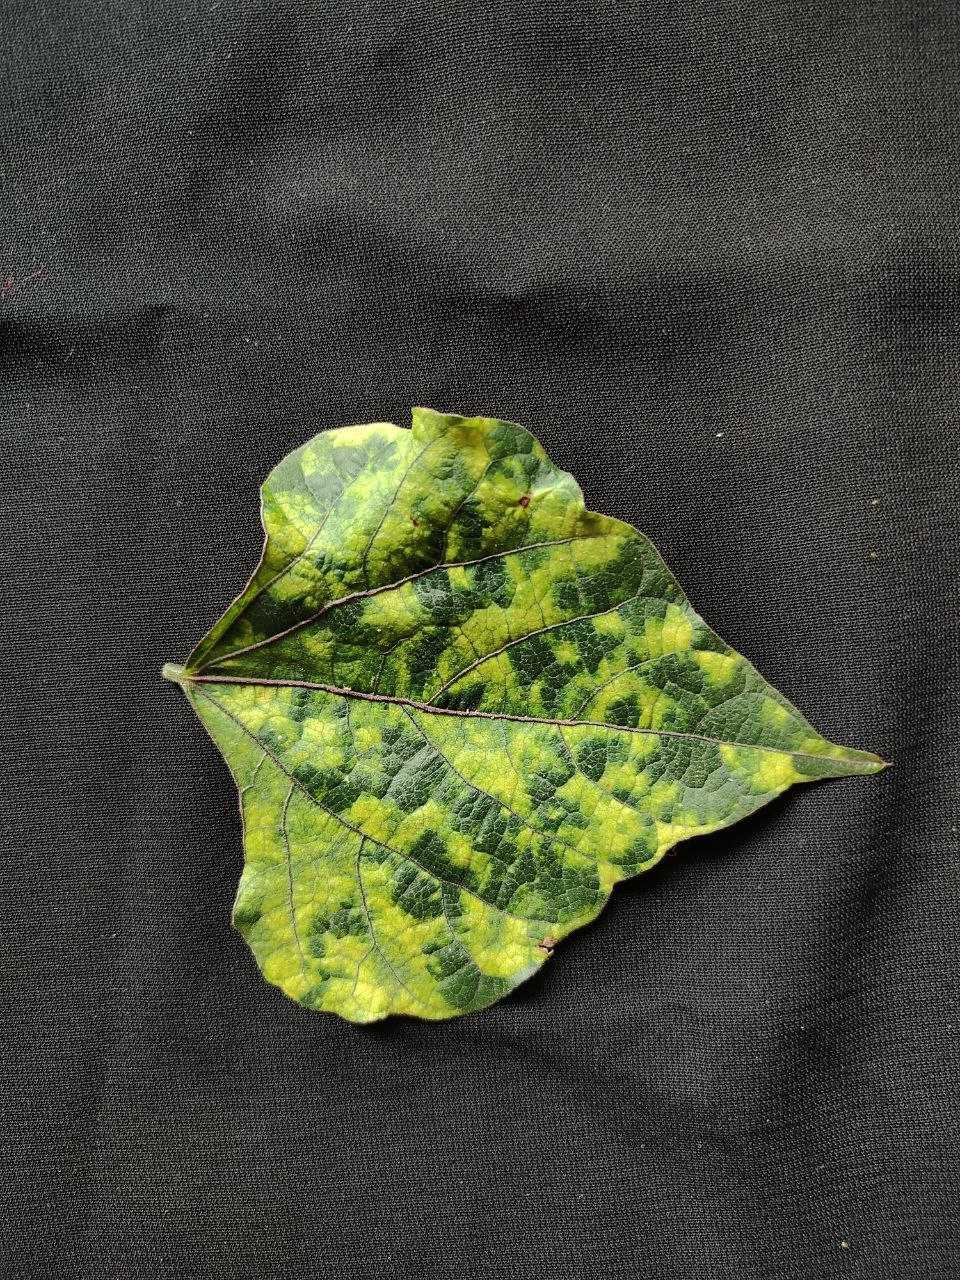
Crop: bean
Leaf condition: Mosaic Virus